Humboldt Bay

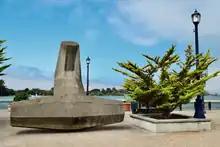
The donated dolos after it was moved to Madaket Plaza in 2022.

Humboldt Bay is the only deep-water bay between the San Francisco Bay and Coos Bay, Oregon. The Port of Humboldt Bay is the only port in the region that is dredged regularly to accommodate large ocean-going vessels. Despite being the only protected harbor along nearly of coastline, the bay's location was undiscovered for centuries after the first arrival of European explorers. This is partially because the bay is difficult to see from the ocean. The harbor opens to the sea through a narrow and historically treacherous passage, which was blocked from direct view because of sandbars. Formation of such sandbars is now managed by a system of jetties. Contributing to the bay's isolation were features of the coastal mountain range, which extends from the ocean approximately inland, and the common marine layer (fog) in addition to frequent clouds or rain.